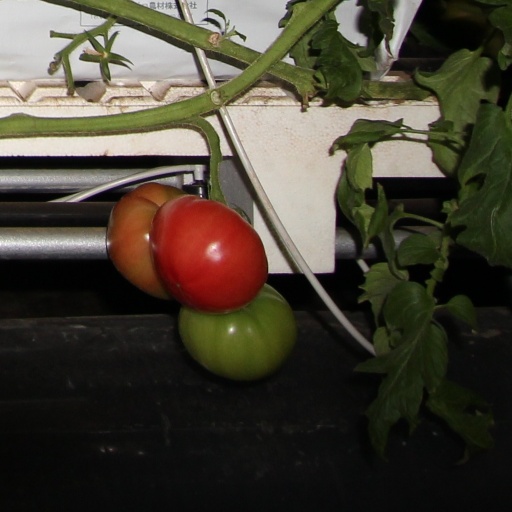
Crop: tomato